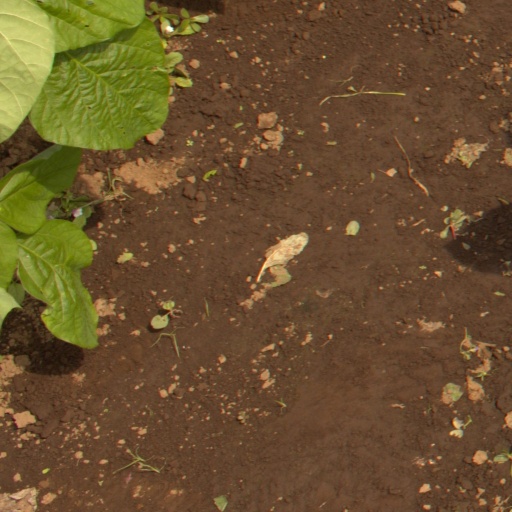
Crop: soybean